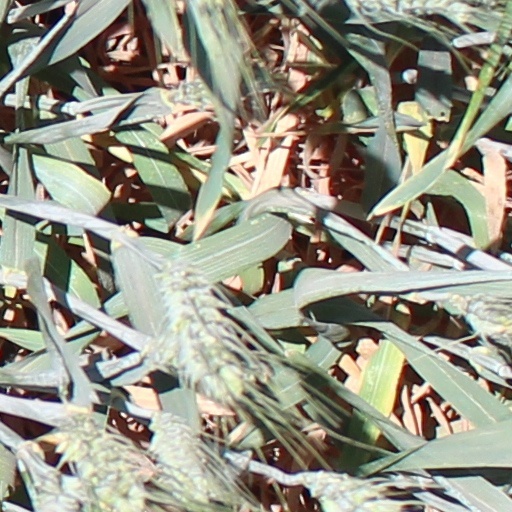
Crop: wheat